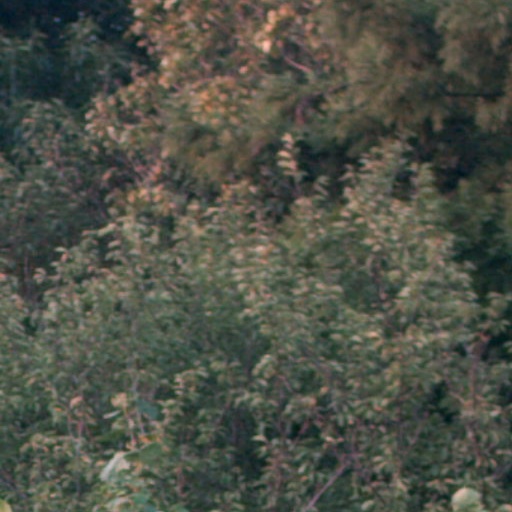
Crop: cassava